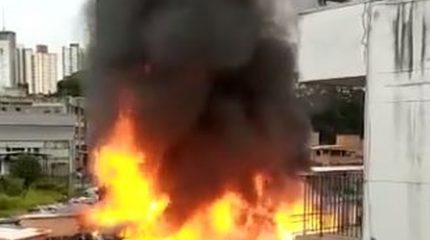
Fire: yes
Smoke: yes